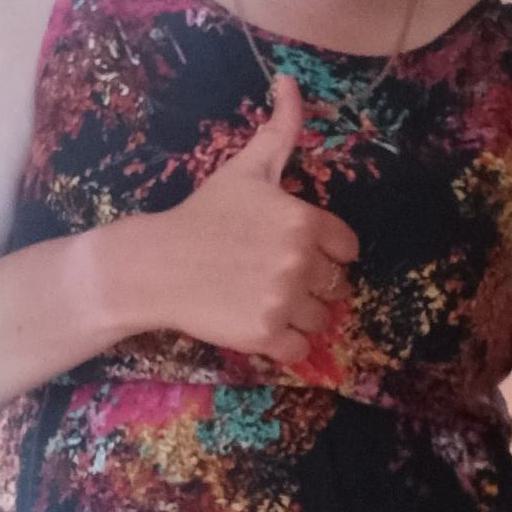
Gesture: like